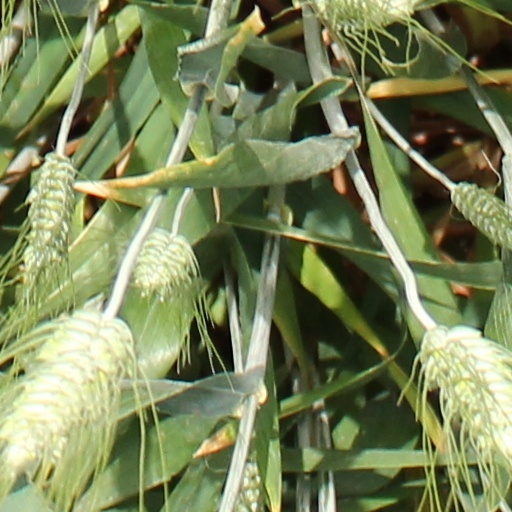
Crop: wheat